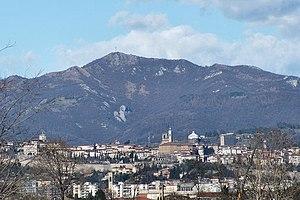
Le Canto Alto est une montagne qui s'élève à 1 146 m d'altitude dans les Alpes bergamasques, en Italie.